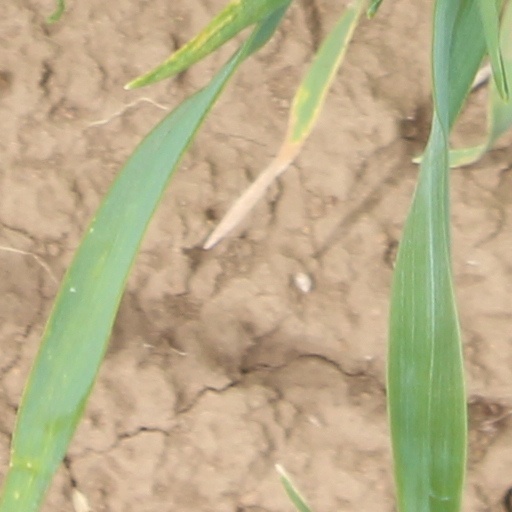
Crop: wheat